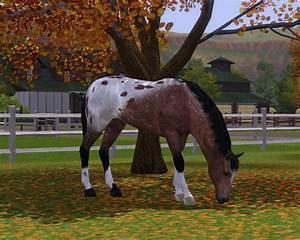
horse